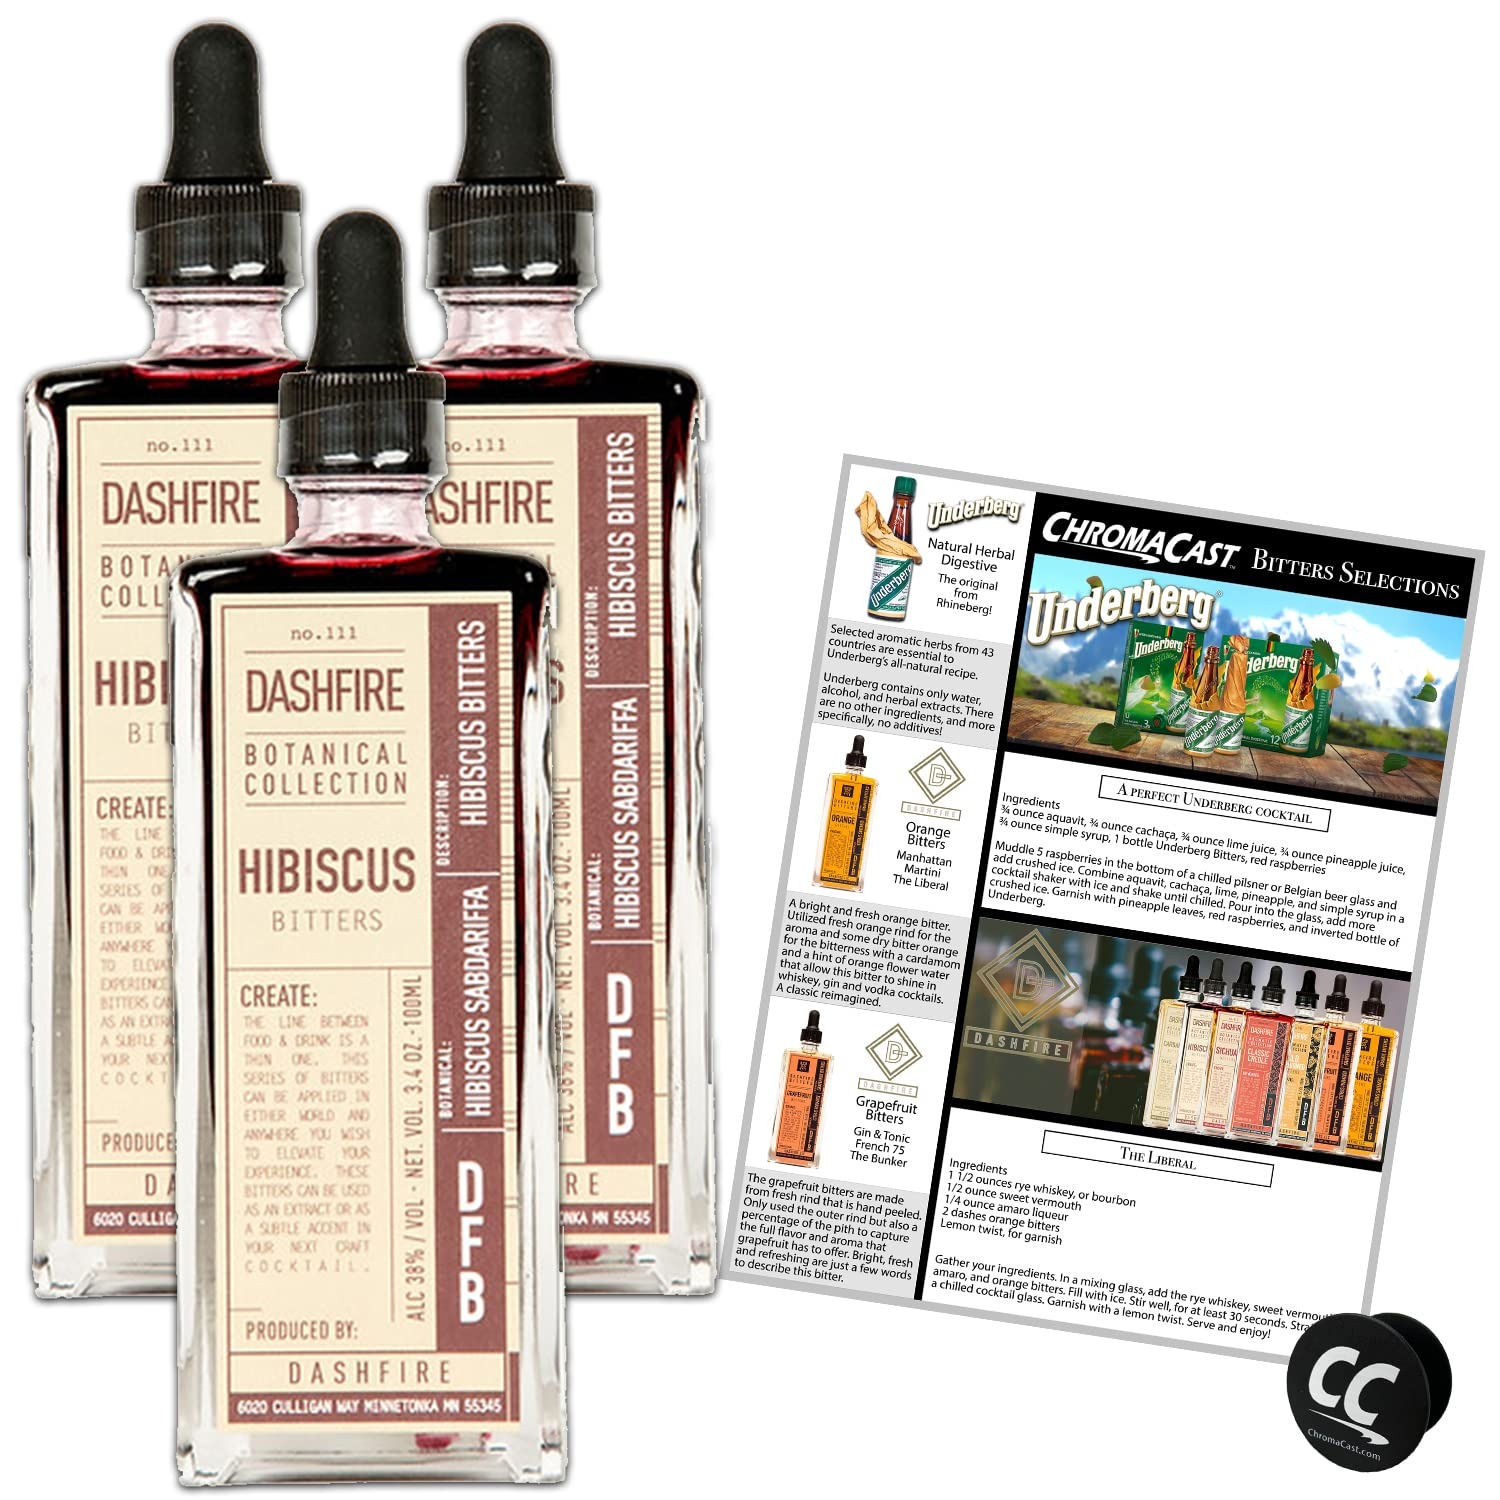
Item Name: Dashfire Hibiscus Cocktail Bitters 3pk, 100ml./btl.
Bullet Point 1: Made from the highest quality botanicals, Dashfire Bitters were developed for both professional and home bartenders to enjoy
Bullet Point 2: Dashfire's Specialty Bitters feature complex varieties of aromatic botanicals, creating unique and full-flavored bitters that work well in a wide variety of cocktails
Bullet Point 3: Stylish glass bottles feature a full length dropper and bartender-friendly volumetric dashes for inventory purposes
Bullet Point 4: Handcrafted in small batches in St. Paul, Minnesota
Bullet Point 5: Includes Phone/Tablet Holder and Bitters Recipes
Product Description: From Dashfire's Single Flavor Family (S.F.F.) of bitters recipes comes this tart and floral, to-the-point formula. Naturally made from the hibiscus plant, you'll be amazed at how closely the flavor notes match this flower. Dashfire Hibiscus Cocktail Bitters are perfect for those times when you want to add the perfumed essence of dried flowers to a cocktail without the hassle or commitment entailed in prepping an infusion. They are practically tincture like in their directness and concentration.
Value: 3.0
Unit: Fl Oz

Price: 54.98